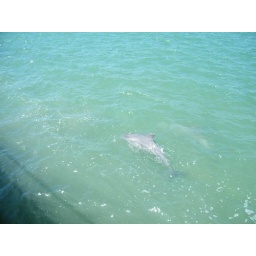
dolphin swimming by sea wall